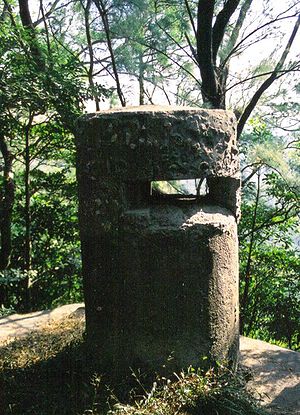
Slaget om Hongkong / Baggrund
Britisks maskingeværrede i nærheden af Jardine's Lookout.
Slaget om Hongkong fandt sted under Stillehavskrigen i 2. verdenskrig. Det begyndte den 8. december 1941 og sluttede den 25. december 1941, da kronkolonien Hongkong overgav sig til Kejserriget Japan.